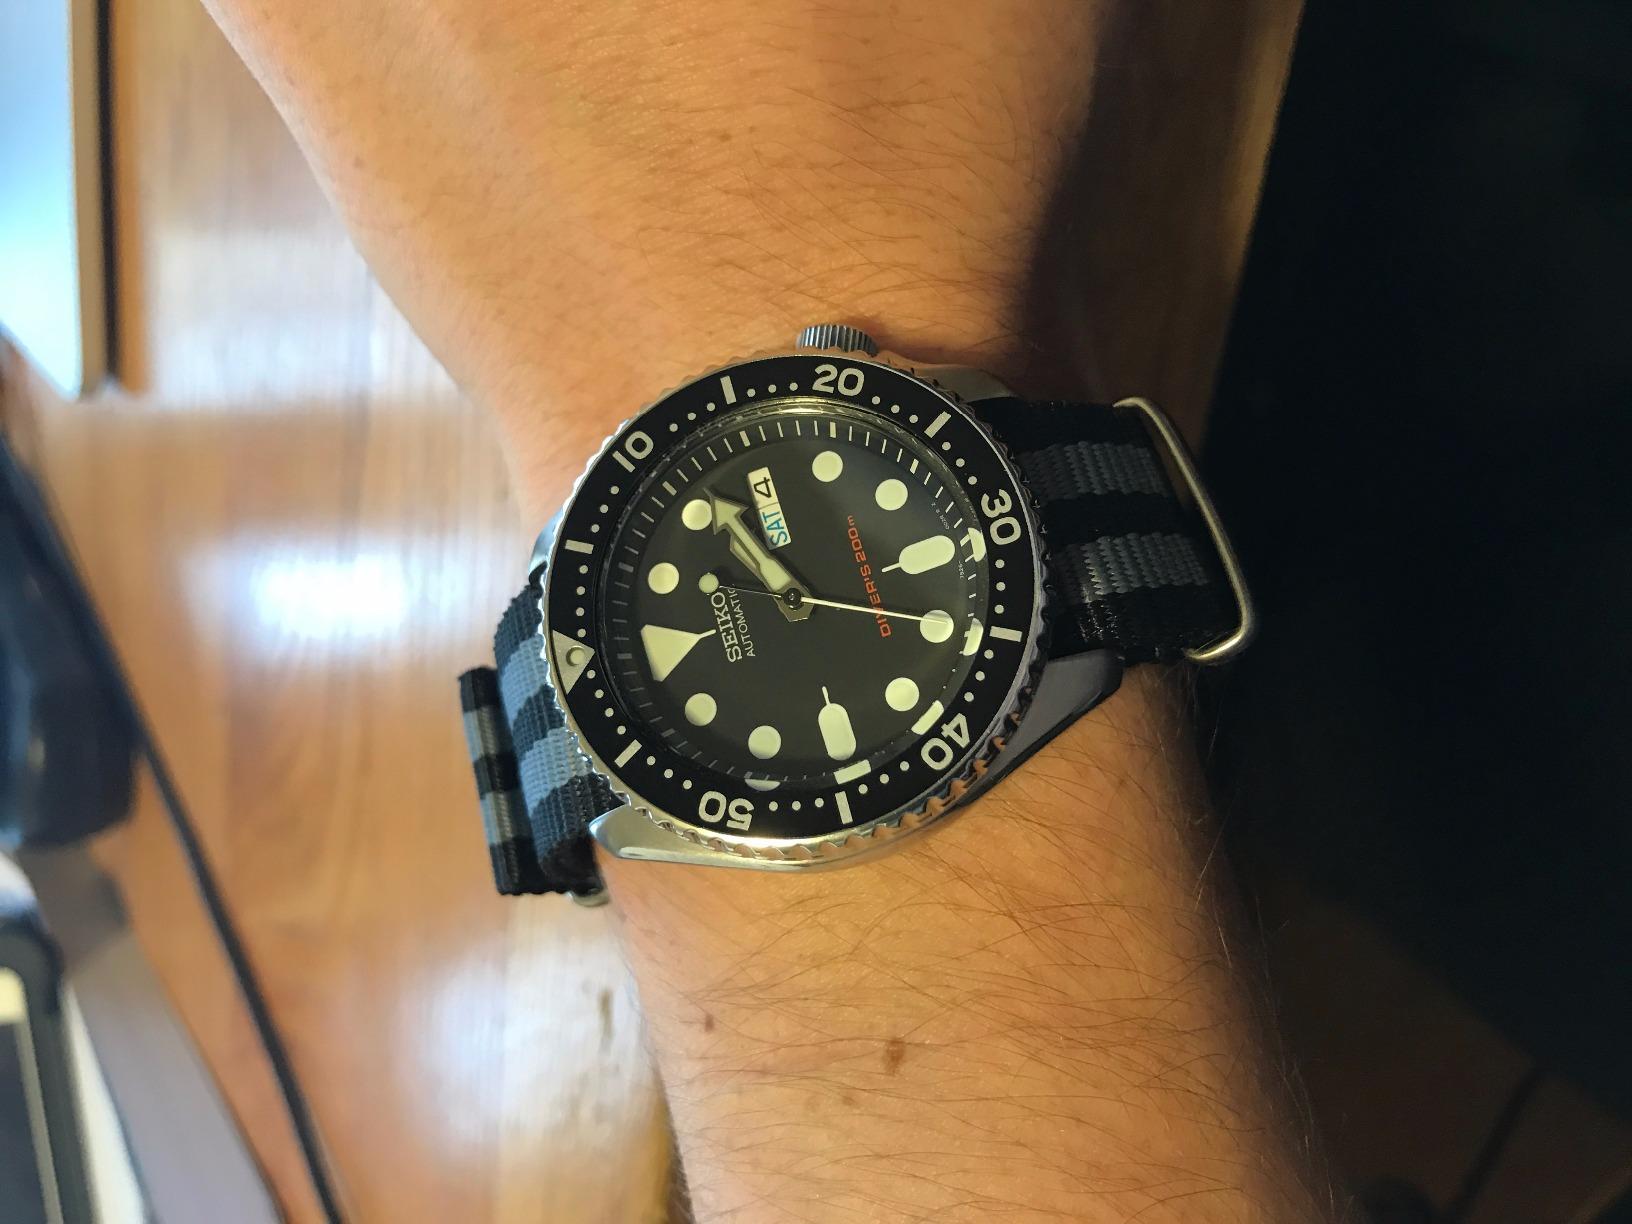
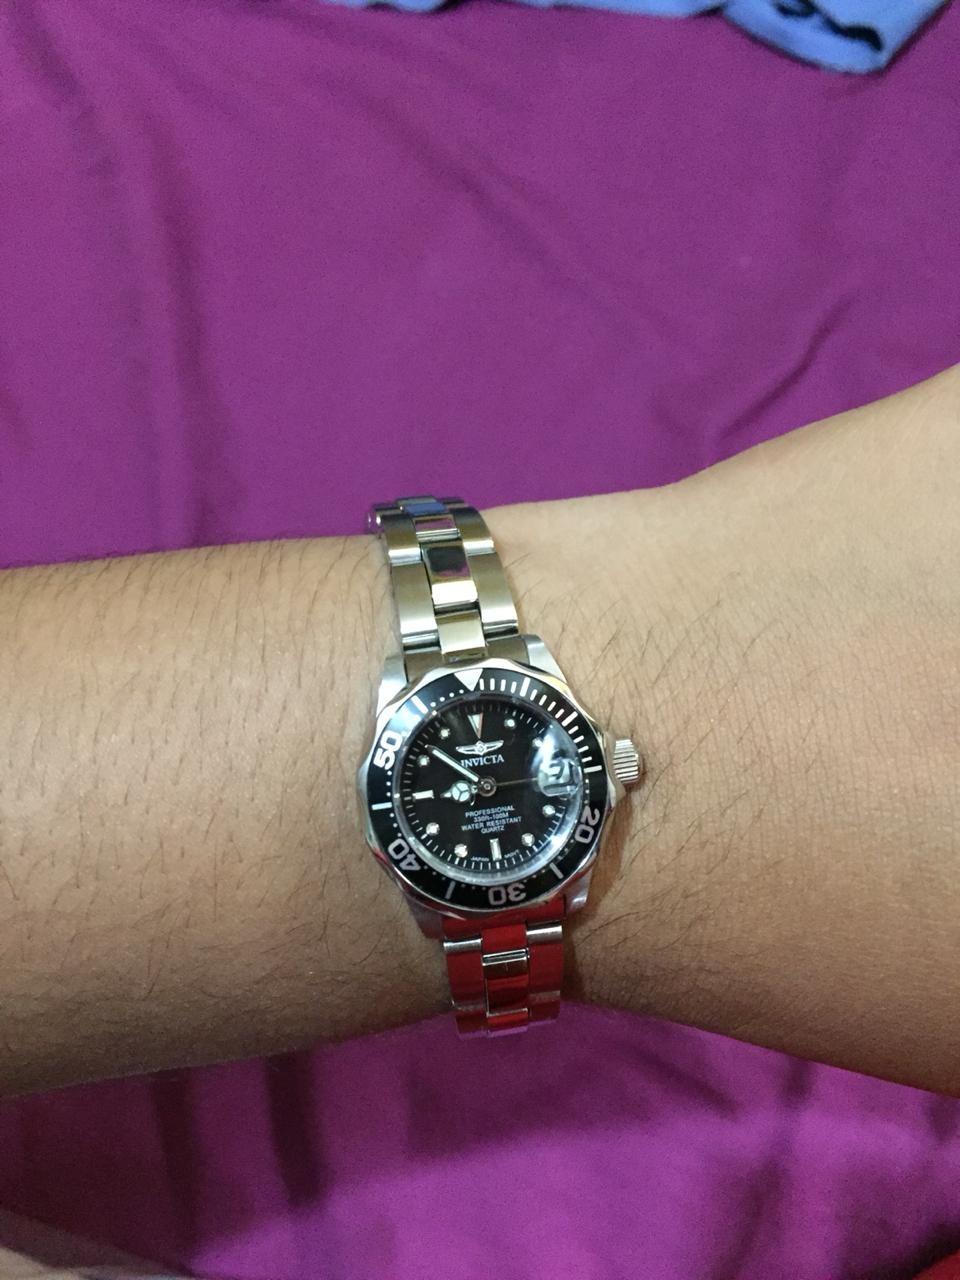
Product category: accessories_watch
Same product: no